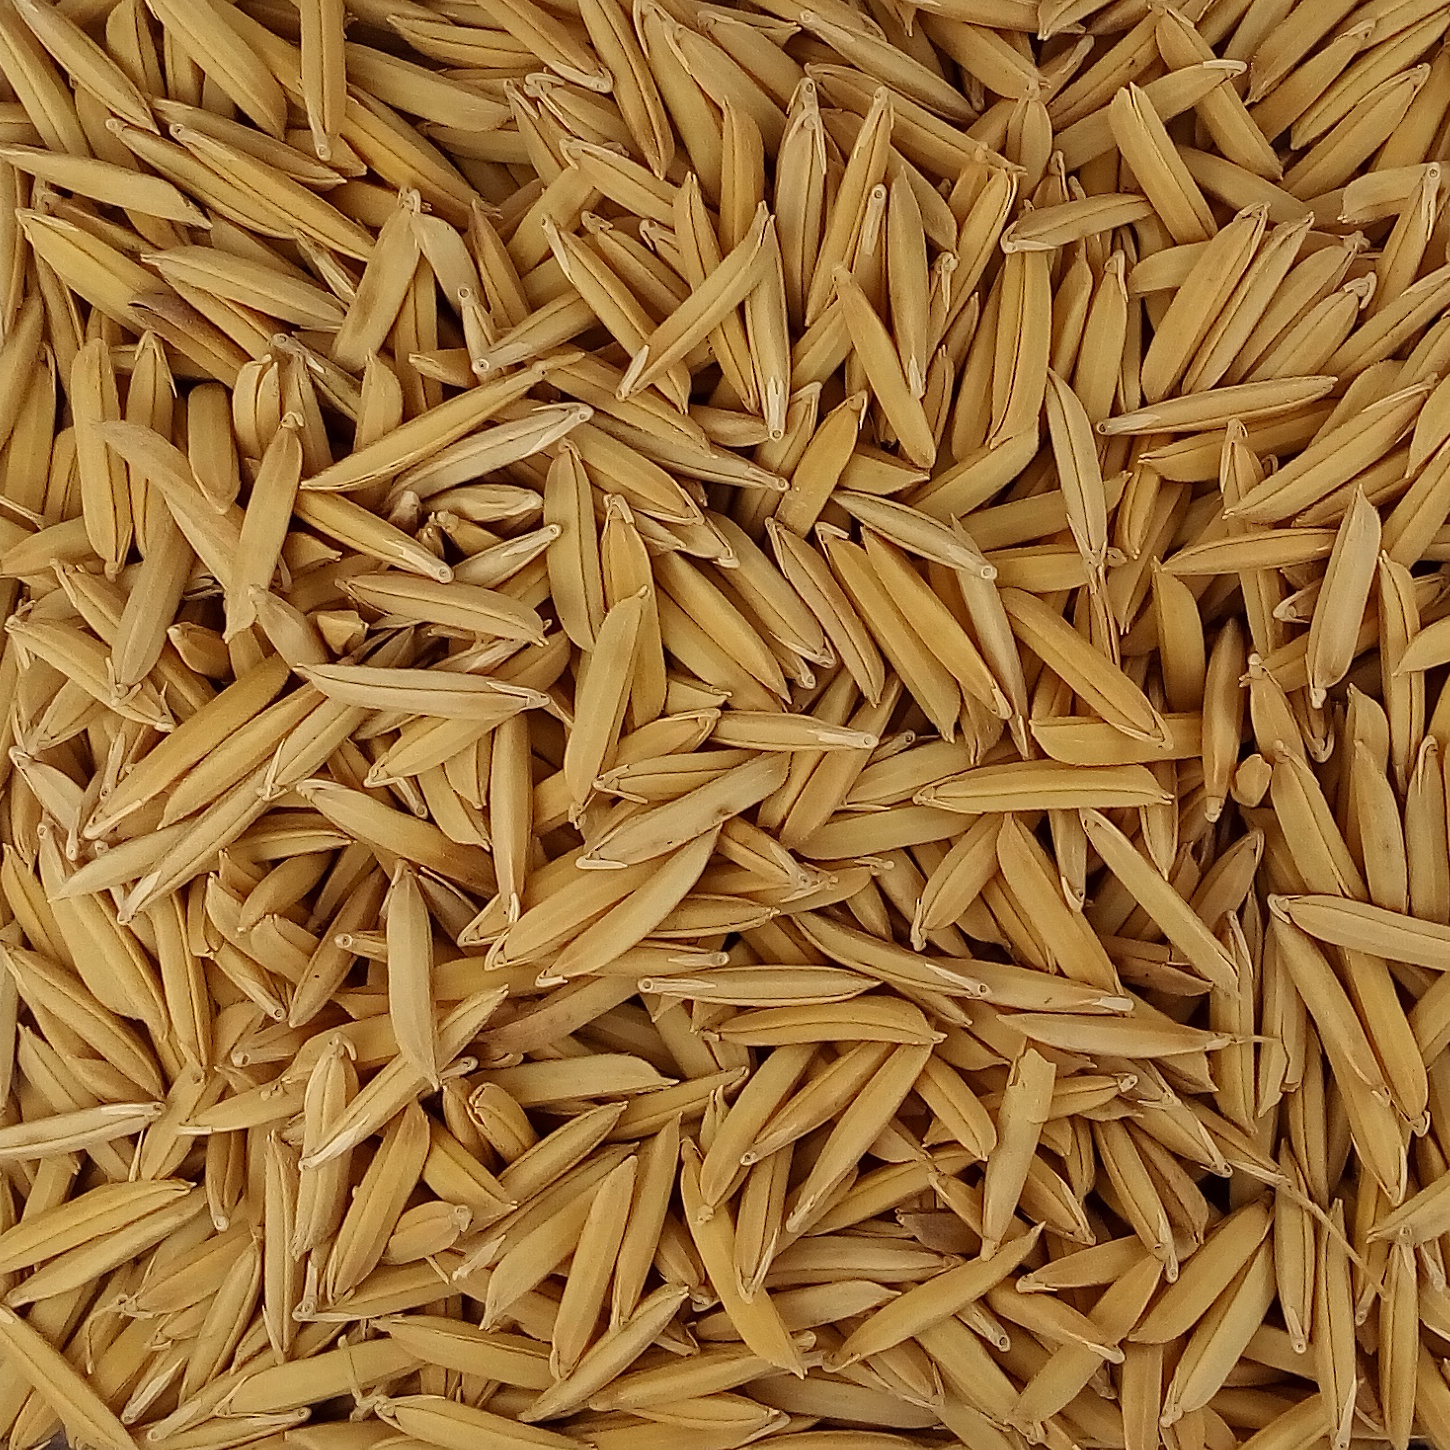
Rice seed variety: 1509